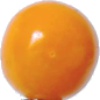
Label: Physalis 1